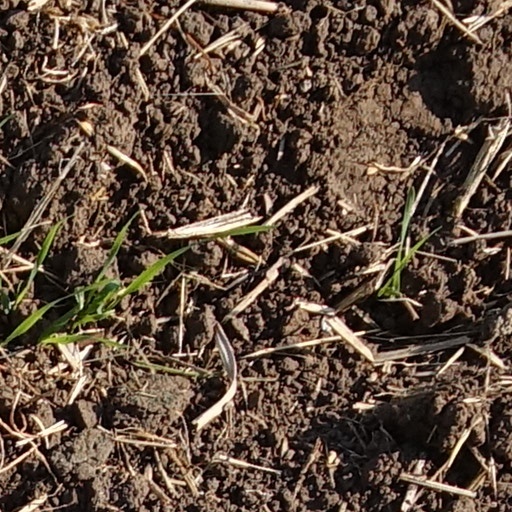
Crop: wheat